Latimer Square

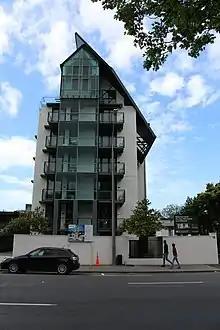
Park Tower, Latimer Square. One of the few remaining tall buildings in Christchurch.

The Christchurch Club's buildings, with repairs completed after the earthquake, are also located on Latimer Square. It is a category 1 historic place built in between 1861 and 1862.